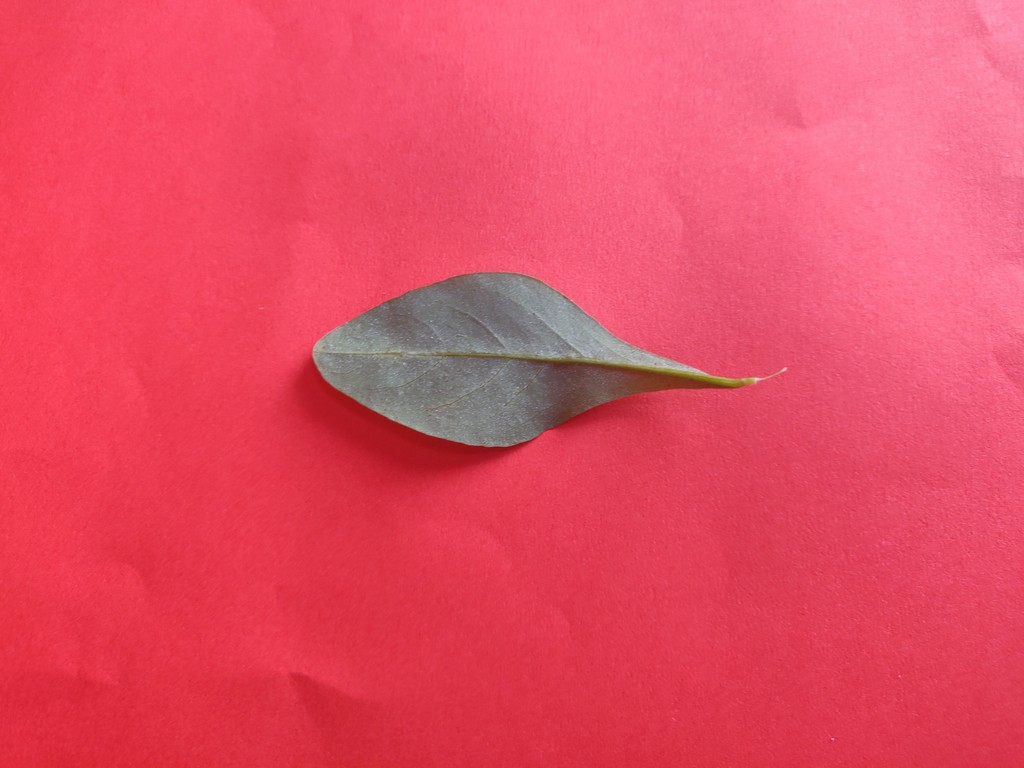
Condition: Healthy
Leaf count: single
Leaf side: back